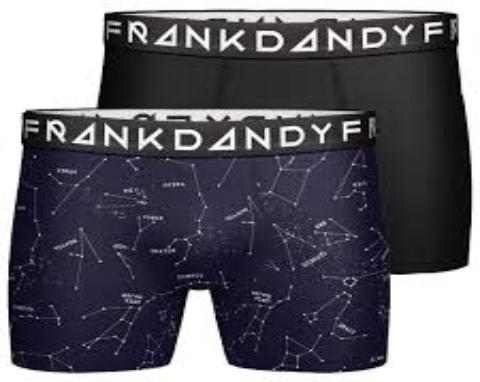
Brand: Frank Dandy
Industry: Clothes